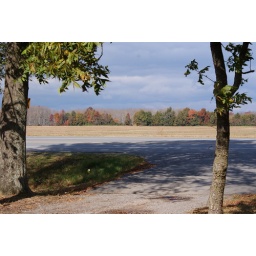
across road from my uncle's house in Humnoke, Ark.